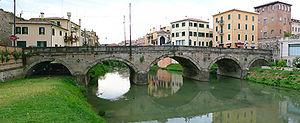
Le Bacchiglione est un fleuve du nord de l'Italie, long de 118 km, qui prend sa source dans la province de Vicence, au pied du mont Pasubio.
Cette liste de ponts d'Italie a pour vocation de présenter une liste de ponts remarquables d'Italie, tant par leurs caractéristiques dimensionnelles, que par leur intérêt architectural ou historique.